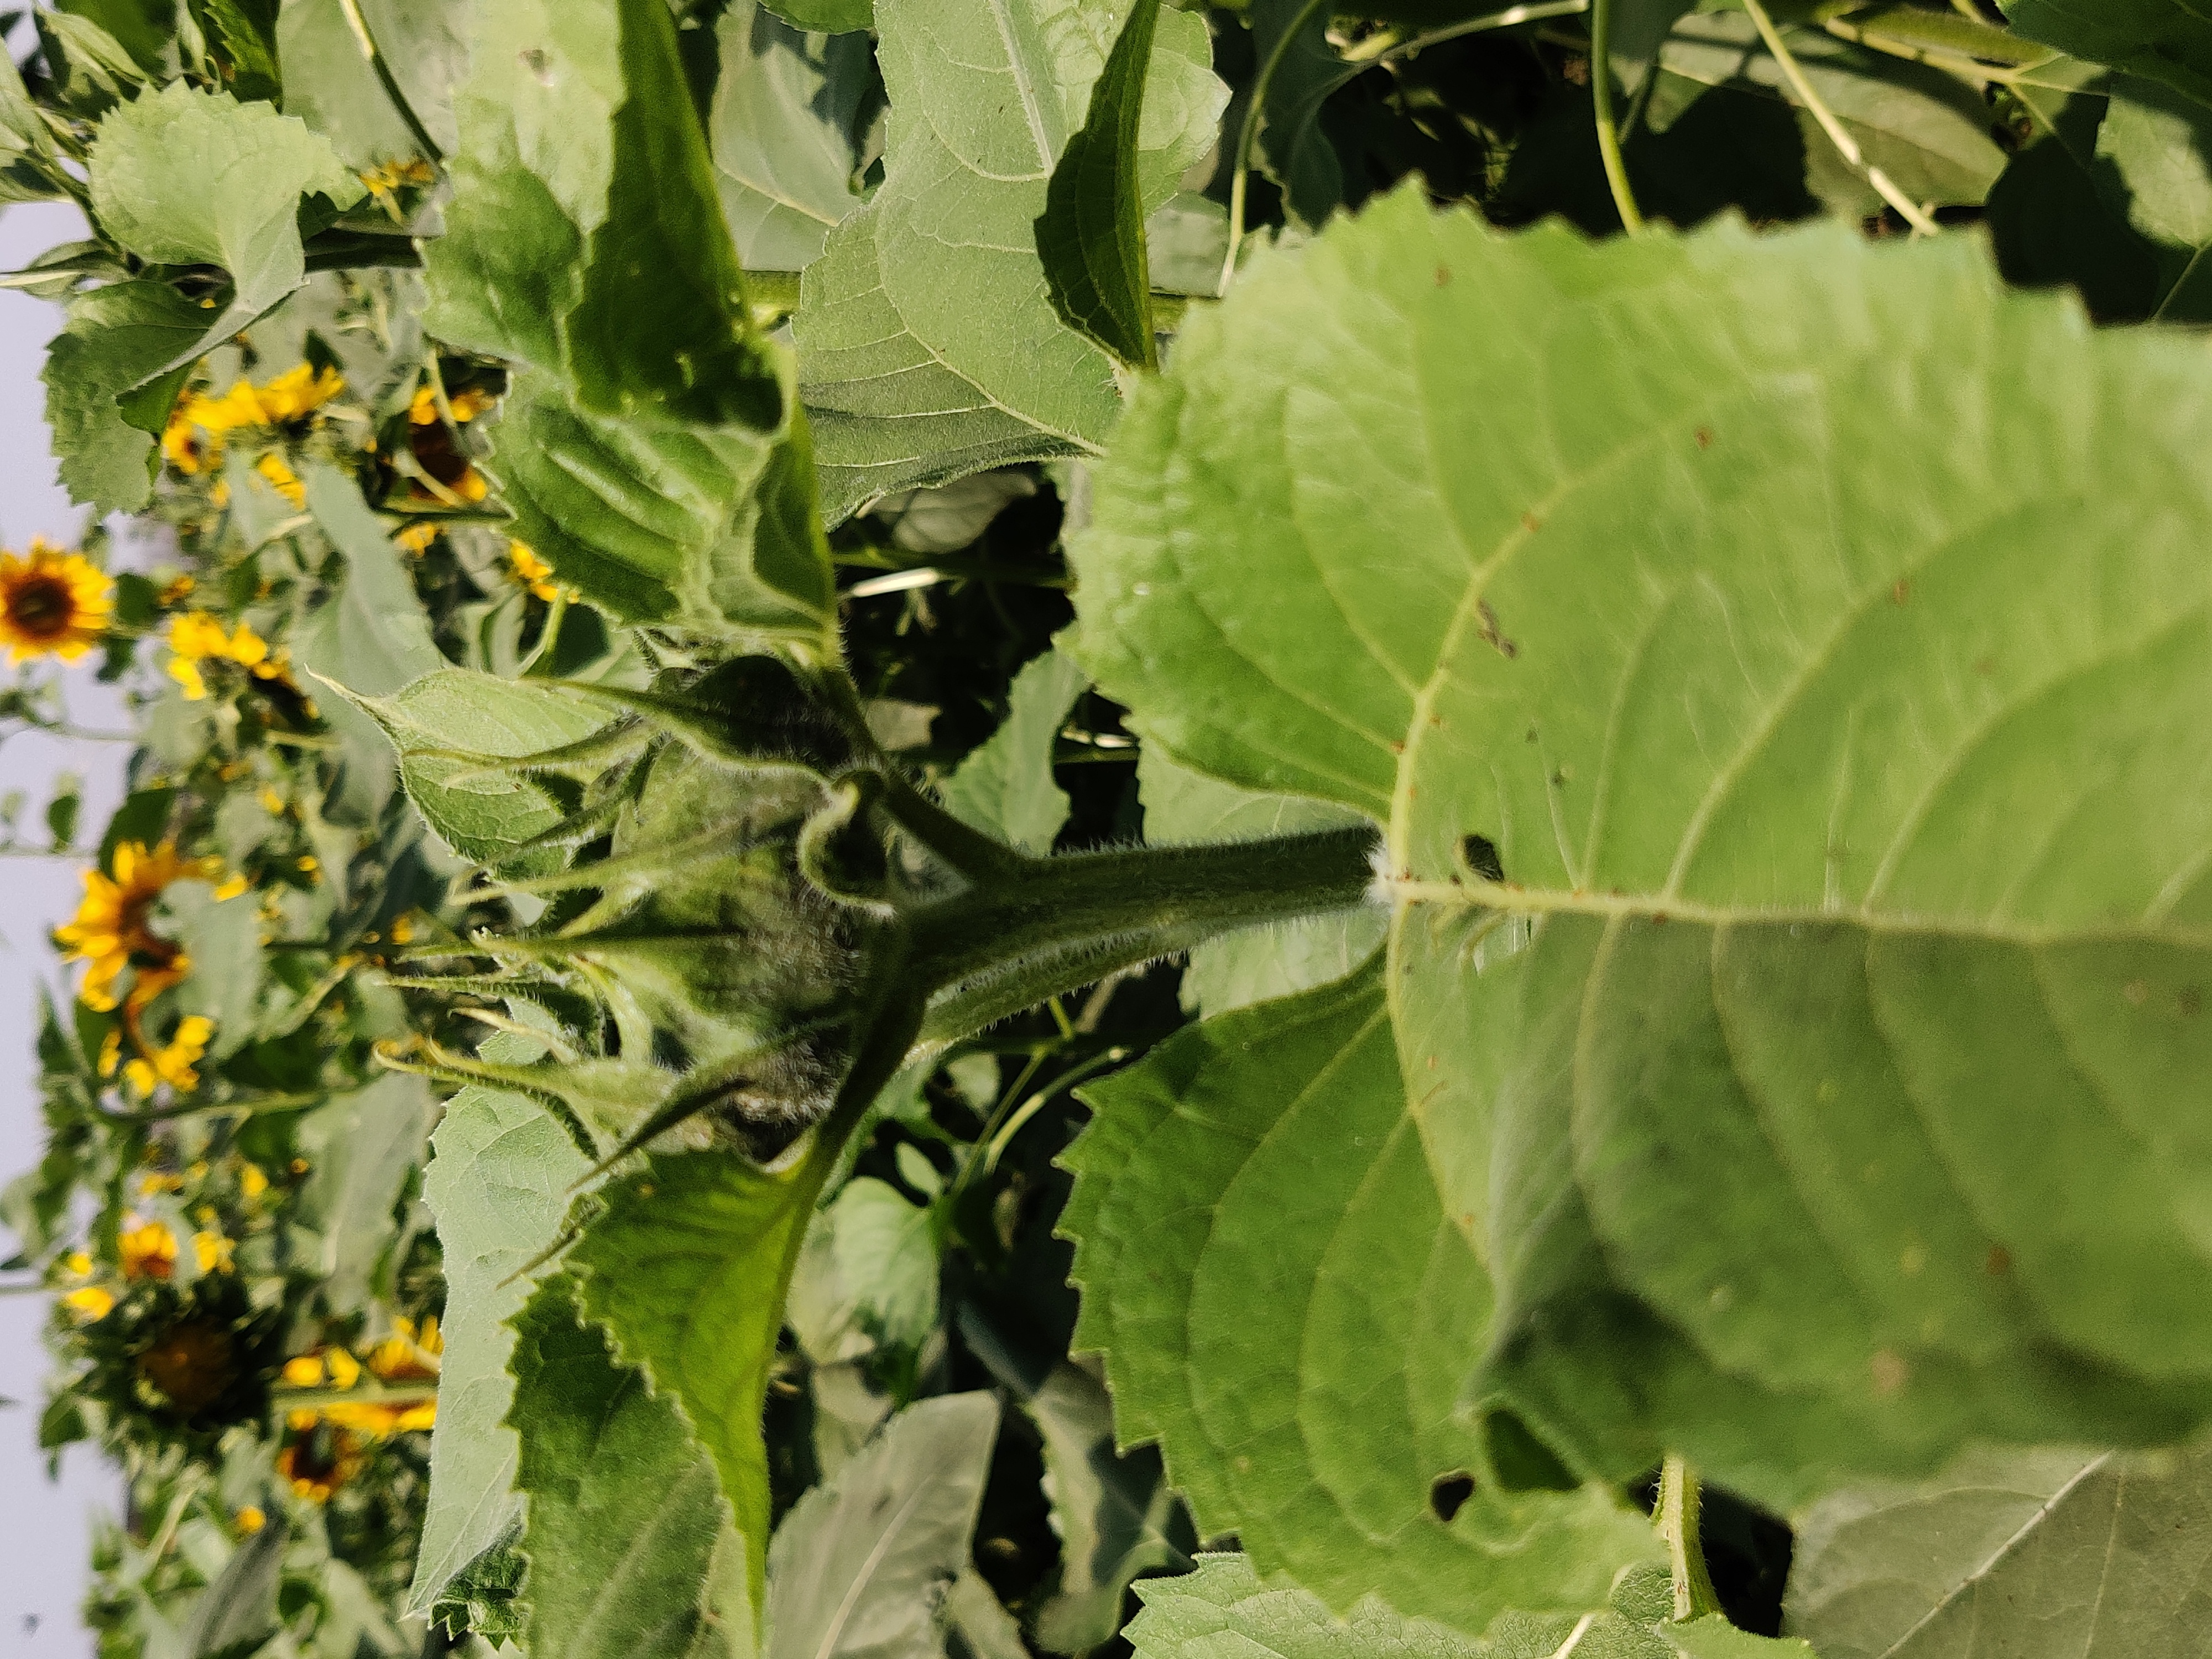
Label: Fresh_leaf